Boreal woodland caribou

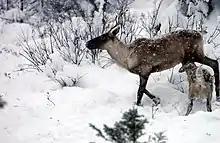
James Bay caribou

All caribou of the province of Québec were assigned to the same subspecies ("R. t. caribou") in 1961. Banfield classified the caribou of Ungava as woodland caribou ("Rangifer tarandus caribou") based on skull measurements. But there are three ecotypes with specific habitats and behaviour. Bergerud et al. compared the sedentary ecotype caribou (Bergerud 1988b) in southern Ungava (south of 55°N) to those farther north, the migratory ecotype Leaf River Caribou Herd (LRH) and the George River Caribou Herd (GRCH). In southern Ungava caribou females disperse from other females to avoid predators. Genetic research has shown the migratory herds of northern Ungava, originally described as Labrador caribou ("Rangifer arcticus caboti") Allen, 1914, and Newfoundland caribou ("Rangifer tarandus terrænovæ") Allen, 1896, are both clades of woodland caribou (see Reindeer: taxonomy and migratory woodland caribou).